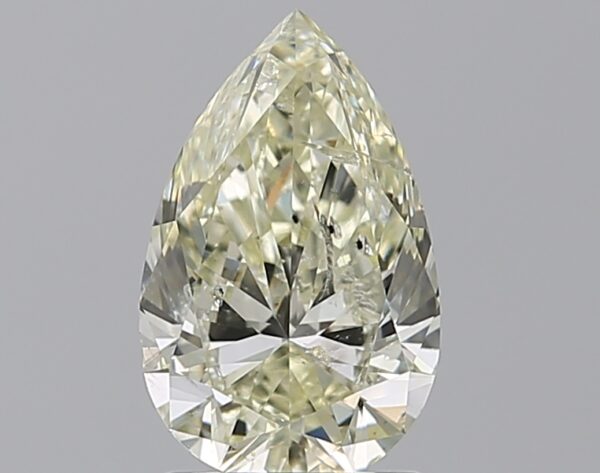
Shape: pear
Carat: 1.5
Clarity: SI2
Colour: L
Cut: VG
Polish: VG
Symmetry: VG
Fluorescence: N
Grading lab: IGI
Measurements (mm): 9.95 x 6.27 x 3.79